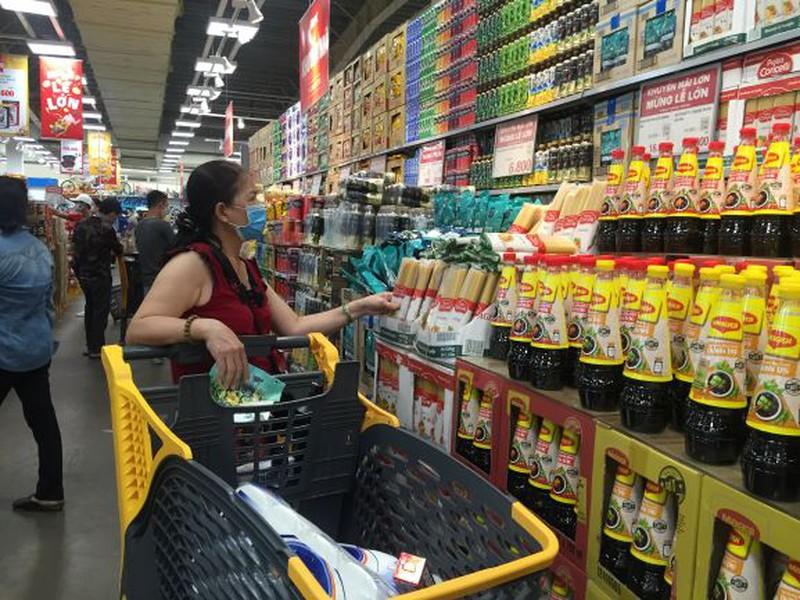
có một người phụ nữ đang đứng bên một kệ hàng